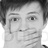
Emotion: surprise